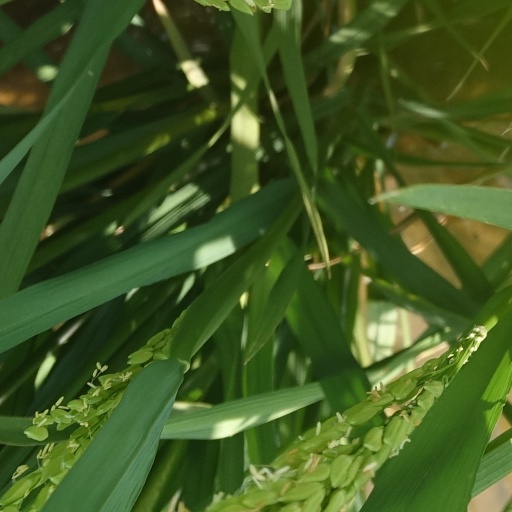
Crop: rice